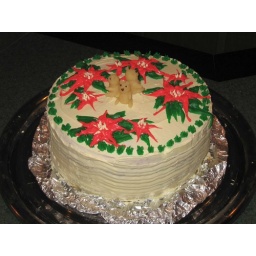
4-layer white chocolate cake with cranberry filling and covered by vanilla frosting. Bears were made of marzipan.